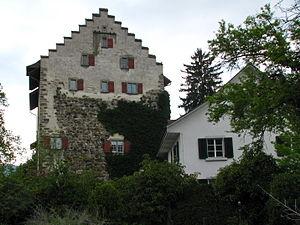
Greifensee est une commune suisse du canton de Zurich.
La seigneurie de Greifensee est une seigneurie située dans l'actuel canton de Zurich. En 1402, Zurich achète la seigneurie qui devient le bailliage de Greifensee. Le bailliage est supprimé en 1798.